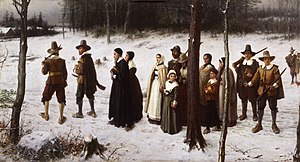
Pilgrimmene
Pilgrims Going to Church af George Henry Boughton (1867)
Pilgrimmene er et almindeligt benyttet navn for de tidligste nybyggere i Plymouth kolonien. De var en gruppe engelske religiøse separatister som emigrerede fra Europa til Nordamerika i begyndelsen af det 17. århundrede med det mål, at etablere en koloni, hvor de frit kunne praktisere deres puritanske religion og leve i overensstemmelse med deres egne love.